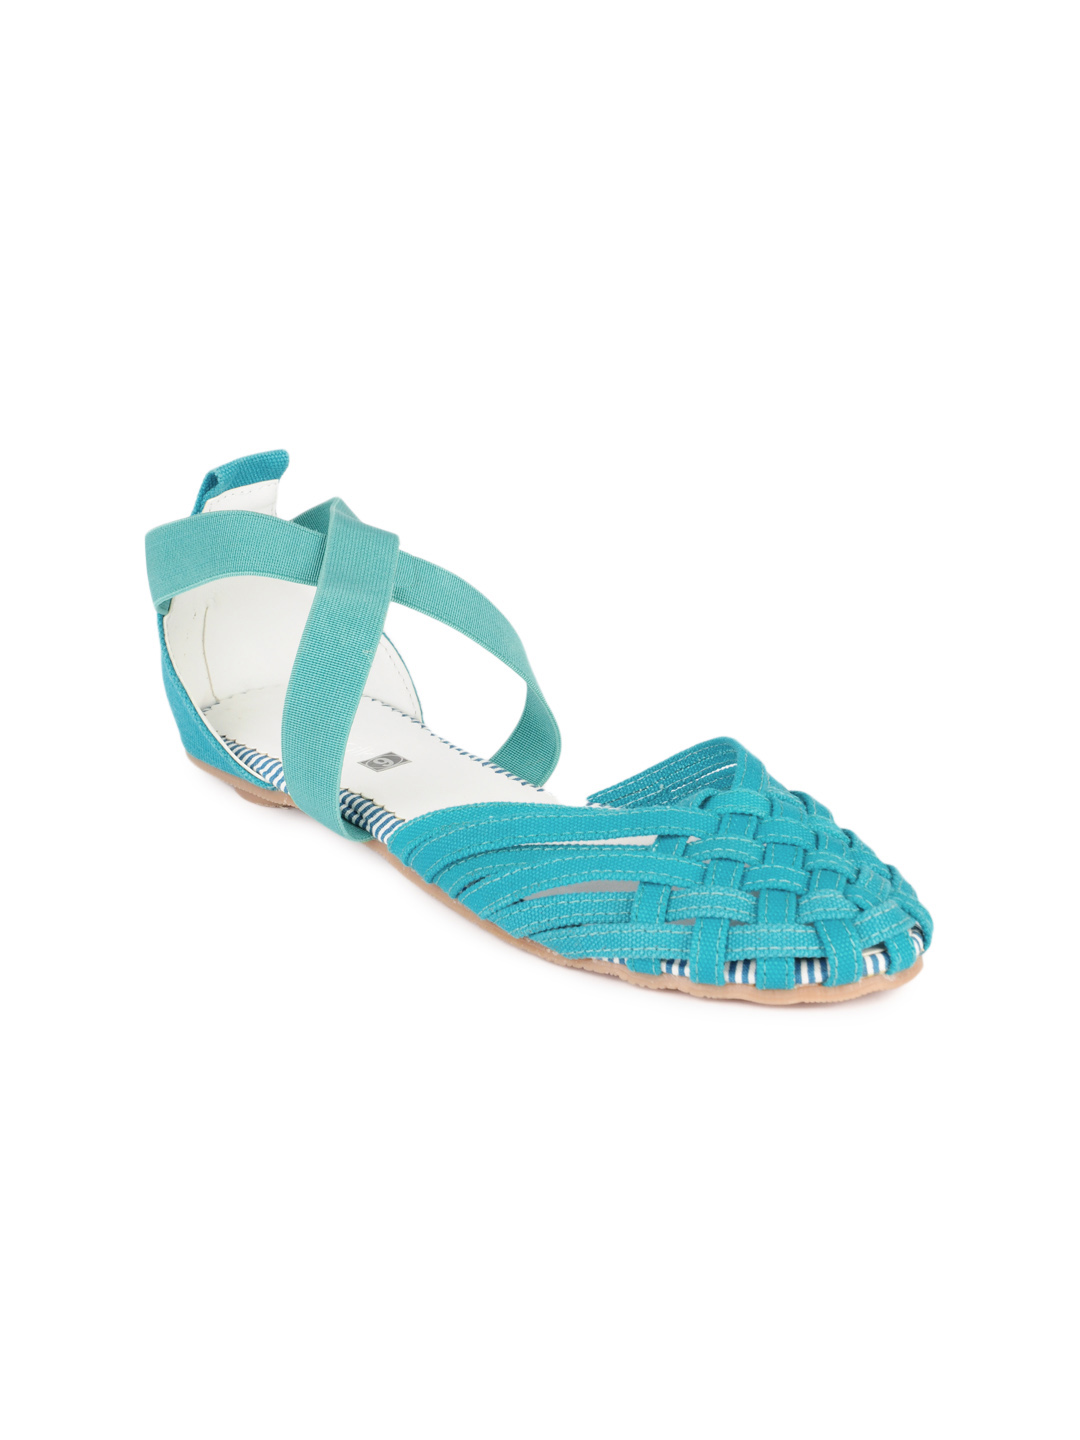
Catwalk Women Turquoise Blue Flats
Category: Footwear / Shoes / Heels
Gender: Women
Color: Turquoise Blue
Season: Winter 2015
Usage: Casual